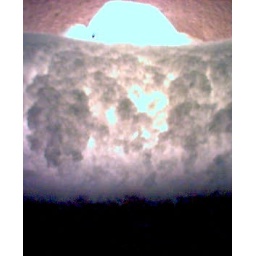
The lamp above the front door of my house.